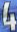
Number: 4